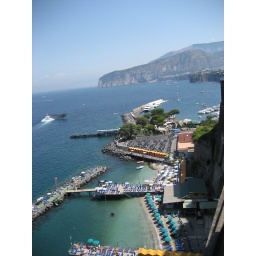
Who wouldn't go for a swim in that beautiful blue water - I certainly did!